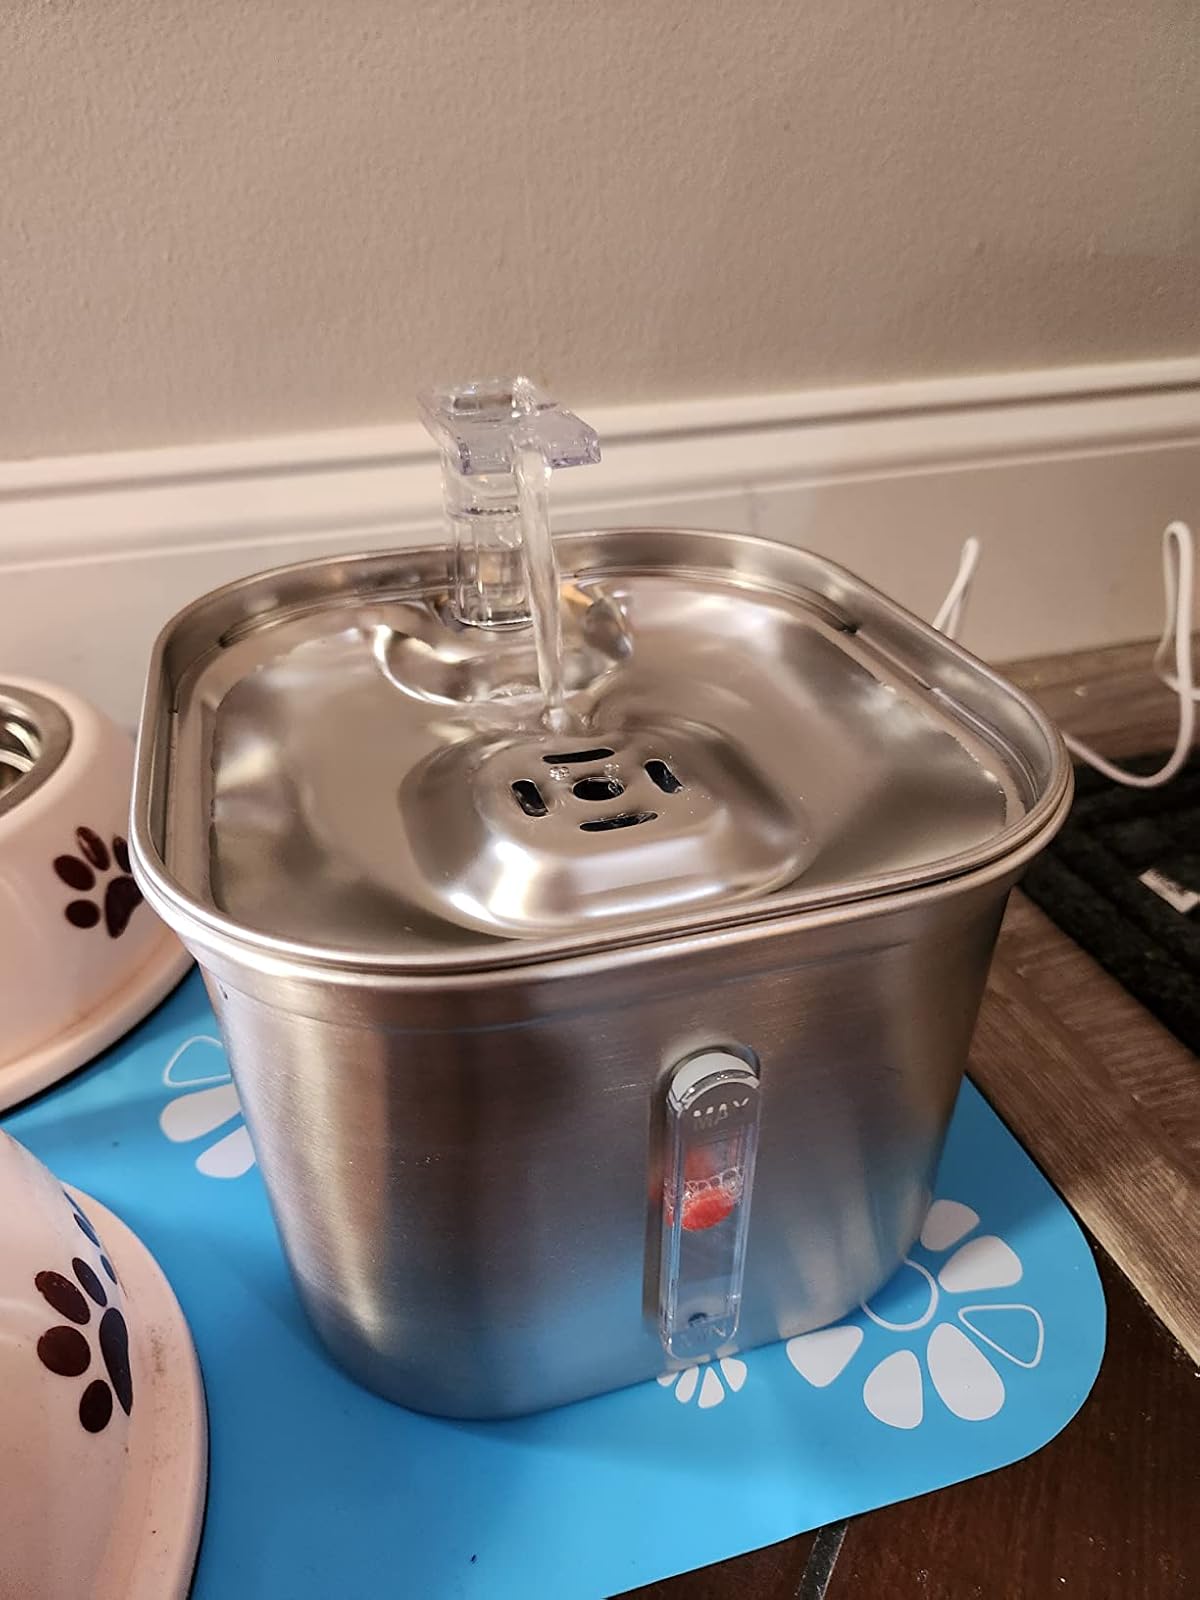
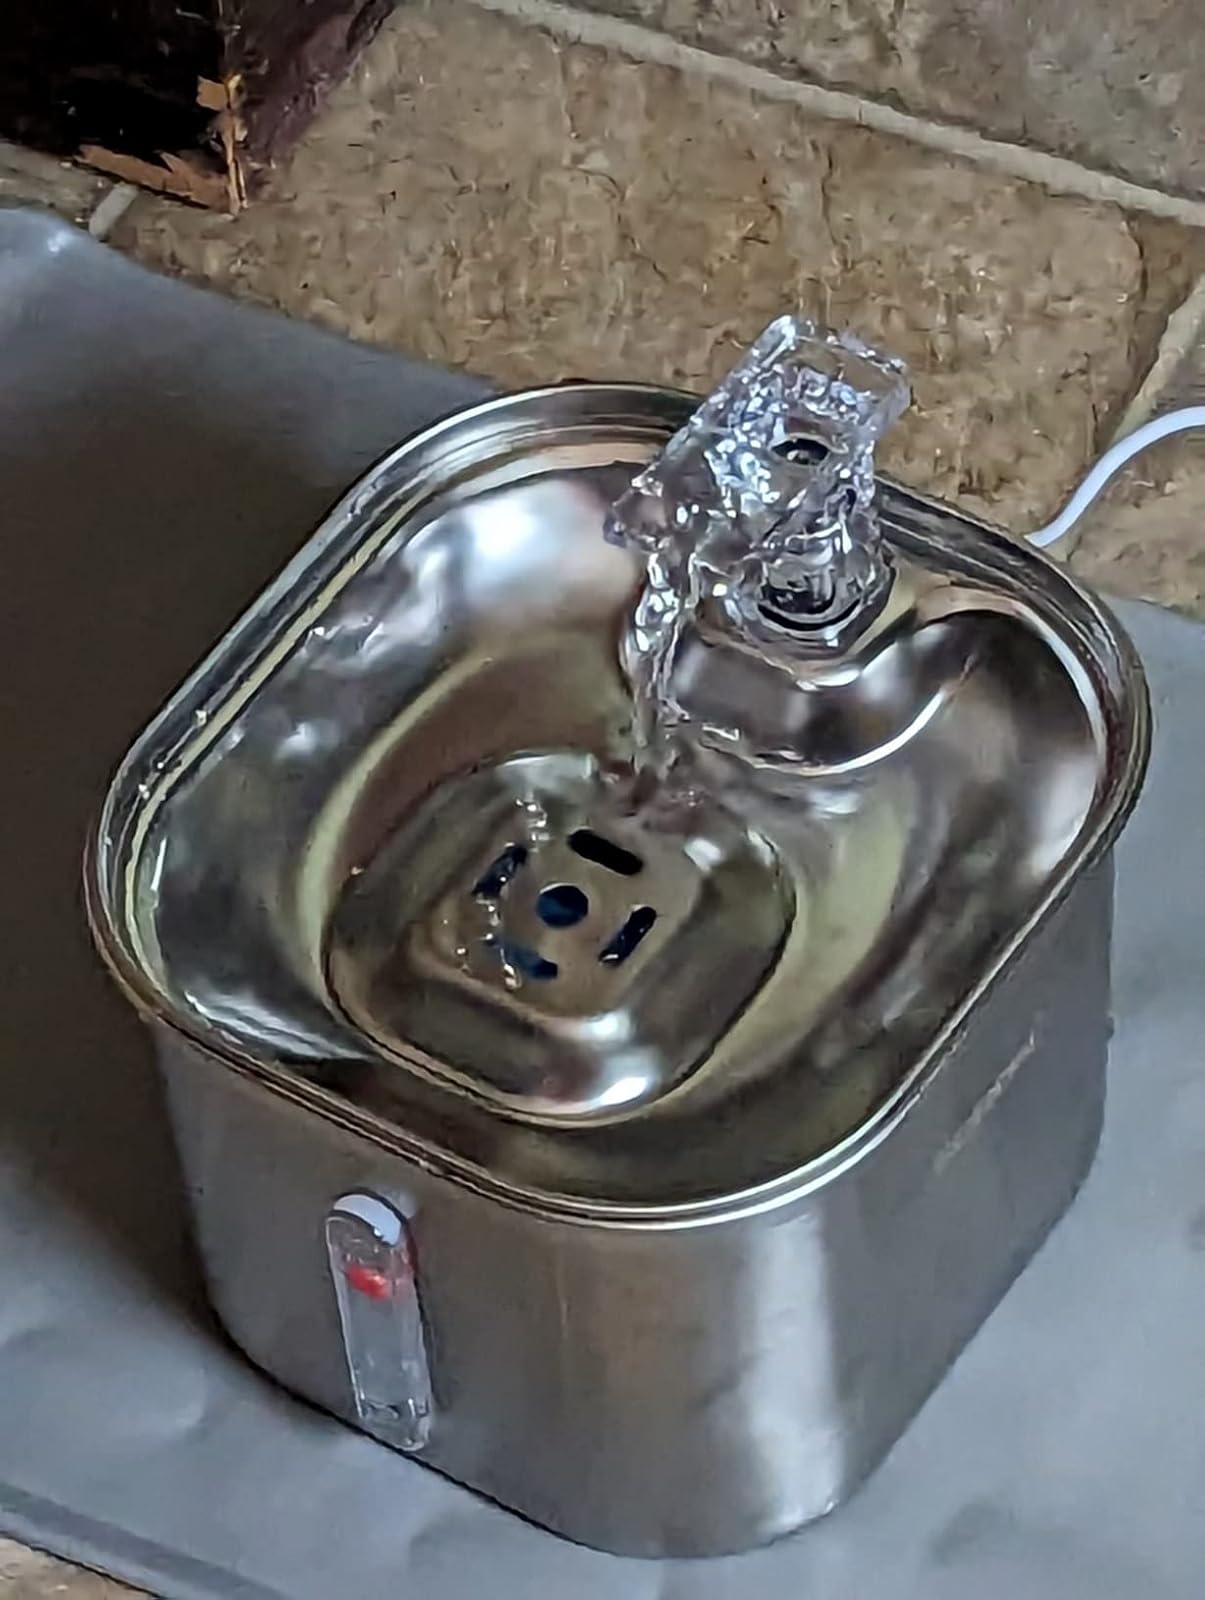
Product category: items_bowl
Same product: yes